Maresme

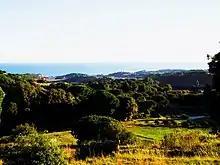
Canet des de els Tarongers

Maresme has been historically very well connected with the rest of the "comarca" as well as with Barcelona by the old "Camí Ral" (Royal Way) (current N-II main road) and railroad (The Barcelona–Mataró railroad route, finished in 1848, was the first ever in all the Iberian Peninsula). Communications were enhanced in recent years with the construction of the C-32's Barcelona–Mataró section (1969), which was the first "autopista" (highway) ever in Spain, and its subsequent enlargement, the Mataró-Palafolls's section (1995).